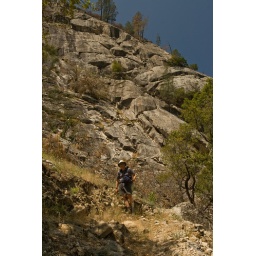
Gorge walls below Bald Rock Dome; my favorite perspective with hat